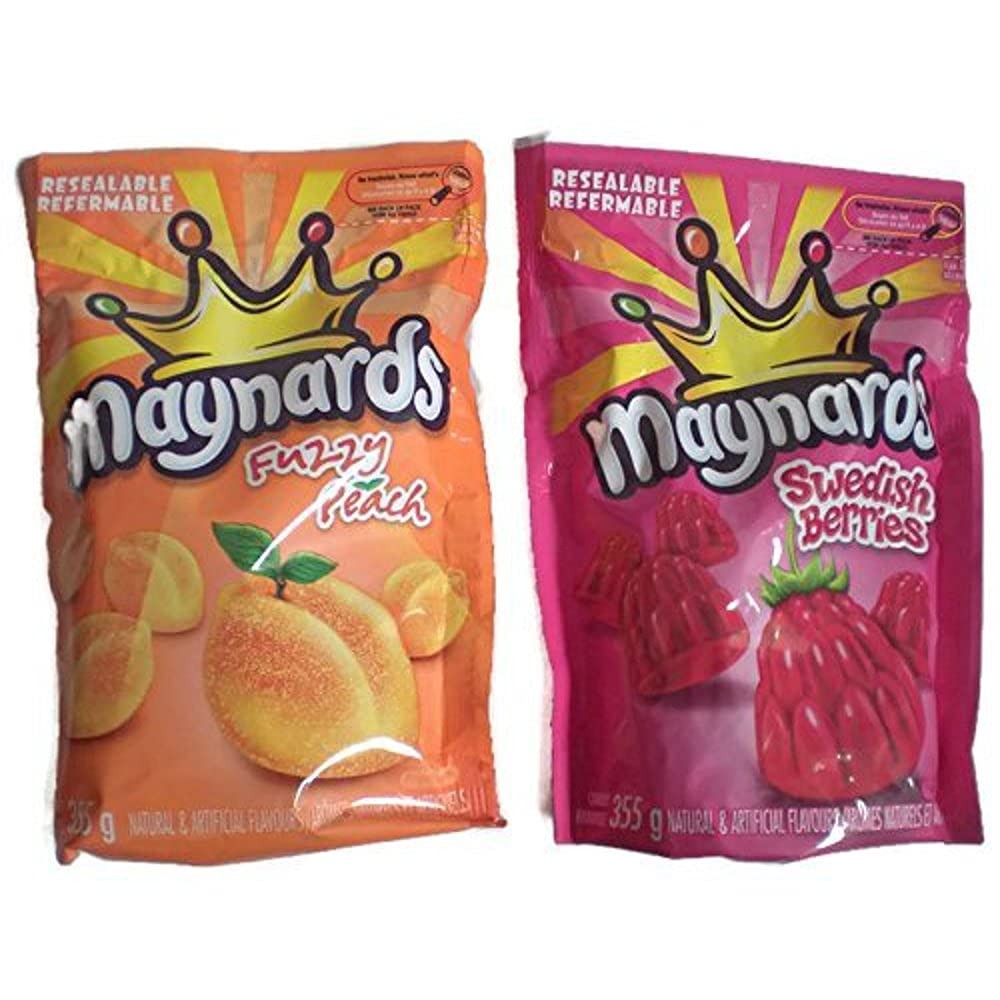
Item Name: Maynards Swedish Berries 355g & Fuzzy Peach 355g Variety Pack
Bullet Point 1: Swedish Berries 355g
Bullet Point 2: Fuzzy Peach 355g
Bullet Point 3: 1 Pack Each = 2 Packs Total
Product Description: Maynards Swedish Berries 355g & Fuzzy Peach 355g Variety Pack.
Value: 24.85
Unit: Ounce

Price: 29.99